Bacoor

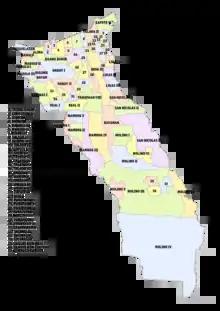
Political map of Bacoor (prior to July 29, 2023 plebiscite)

Under the Köppen climate classification system, Bacoor features a tropical savanna climate that borders on a tropical monsoon climate (Köppen climate classification Aw/Am). Together with the rest of the Philippines, Bacoor lies entirely within the tropics. Its proximity to the equator means that the temperature range is small, rarely going lower than and going higher than . However, humidity levels are usually very high, which makes it feel much warmer. It has a distinct dry season from late December through April and a relatively lengthy wet season that covers the remaining period. The southwest monsoon, or "Habagat", occurs from June to September and can cause flooding in parts of the city.